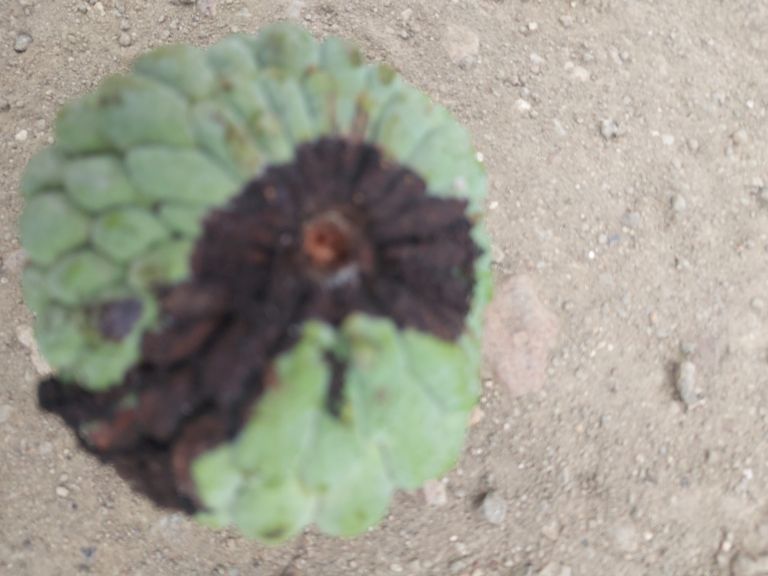
Disease label: Diplodia Rot